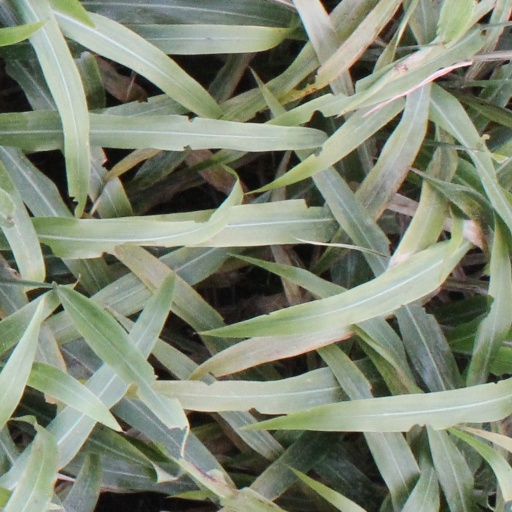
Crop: sorghum